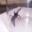
Label: spider